Bailey Doogan

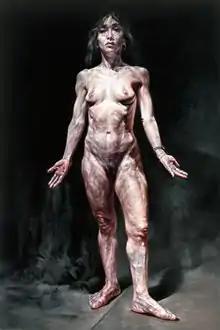

Doogan's artworks have been compared repeatedly to some of the most skilled painters in the Western tradition, including Rembrandt and Thomas Eakins. As Deborah Sussman Susser says in "Art in America", “In her masterful, unsettling oil paintings and larger-than-life charcoal studies, Doogan approaches the body with a spirit of discovery and a technical prowess reminiscent of such 19th-century masters as Thomas Eakins.” Although Doogan's figurative oil paintings are rendered realistically, there is such an emotive quality to the faces and gestures that May Stevens has named Doogan a "realist/feminist/expressionist/language-oriented artist."